Fort Amsterdam, Ambon

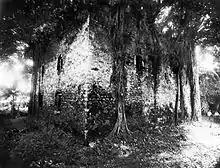
Deteriorating Fort Amsterdam in 1930.

Before the fort was built, a trade lodge was established here by Francisco Serrão in 1512, a Portuguese explorer and a cousin of Ferdinand Magellan.